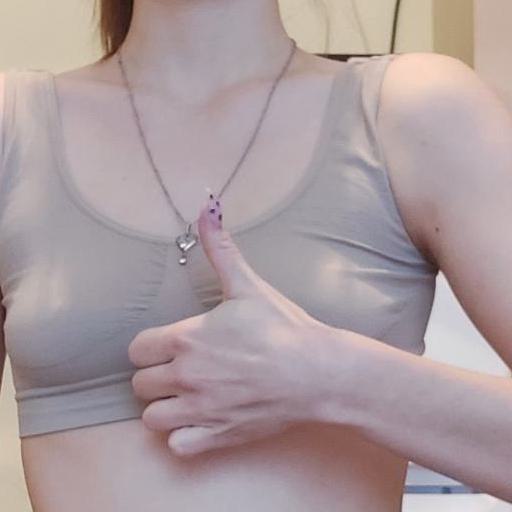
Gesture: like